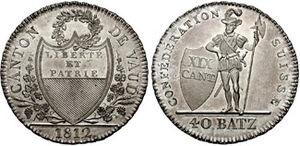
La monnaie du canton de Vaud désigne l'ensemble des pièces de monnaies frappées par les autorités se trouvant sur l'actuel territoire du Pays de Vaud, des origines jusqu'à aujourd'hui.
Le Batz est une pièce de monnaie frappée dans certains cantons suisses et certaines régions du sud de l'Allemagne entre la fin du XVᵉ siècle et le milieu du XIXᵉ siècle.